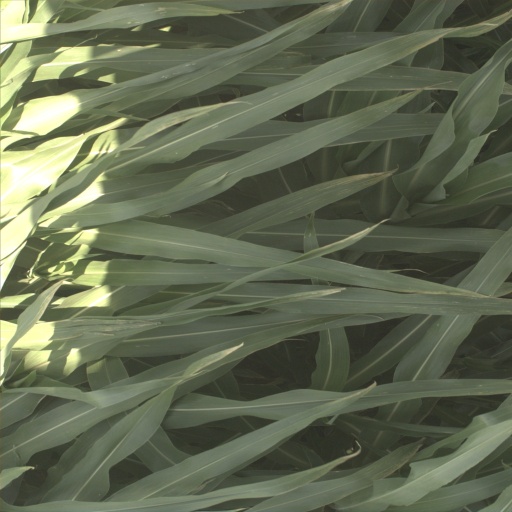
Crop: sorghum